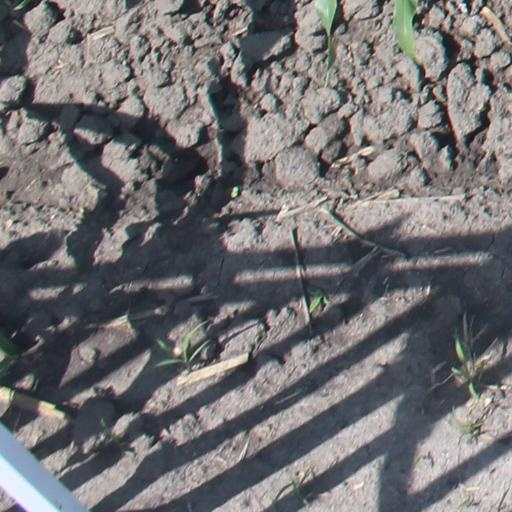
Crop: maize; corn